Art in Medieval Scotland

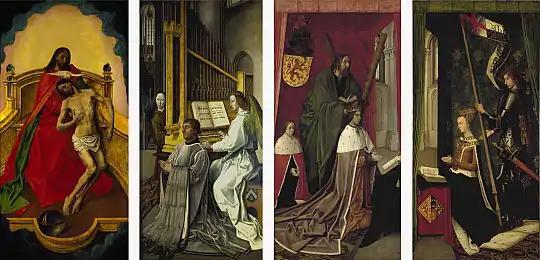
The Trinity Altarpiece, attributed to Flemish artist Hugo van der Goes for the Trinity College Kirk in Edinburgh, Scotland, in the late fifteenth century

Manuscript illumination continued into the late Middle Ages, moving from elaborate gospels to charters, like that confirming the rights of Kelso Abbey from 1159. Very little painting from Scottish churches survives. There is only one surviving Doom painting in Scotland, at Guthrie near Arbroath, which may have been painted by the same artist as the elaborate crucifixion and other paintings at Foulis Easter, eighteen miles away. As in England, the monarchy may have had model portraits of royalty used for copies and reproductions, but the versions of native royal portraits that survive are generally crude by continental standards. Much more impressive are the works or artists imported from the continent, particularly the Netherlands, generally considered the centre of painting in the Northern Renaissance. The products of these connections included a fine portrait of William Elphinstone, Bishop of Aberdeen (1488–1514); the images of St Catherine and St John brought to Dunkeld; Hugo van Der Goes's altarpiece for the Trinity College Church in Edinburgh, commissioned by James III, and the work after which the Flemish Master of James IV of Scotland is named. There are also a relatively large number of elaborate devotional books from the late fifteenth and early sixteenth centuries, usually produced in the Low Countries and France for Scottish patrons, including the prayer book commissioned by Robert Blackadder, Bishop of Glasgow, between 1484 and 1492 and the Flemish illustrated book of hours, known as the Hours of James IV of Scotland, given by James IV to Margaret Tudor and described as "perhaps the finest medieval manuscript to have been commissioned for Scottish use".